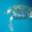
Label: turtle